Lê Quốc Quân

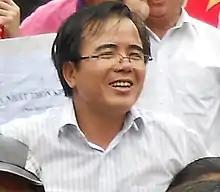

Lê Quốc Quân (born 13 September 1971) is a Vietnamese human rights lawyer, democracy activist and Catholic blogger. He was arrested by the Vietnamese government on charges of tax evasion on 27 December 2012, convicted on 2 October 2013, and sentenced to 30 months in prison. The arrest was condemned by international human rights organizations and the US government.